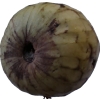
Label: cherimoya